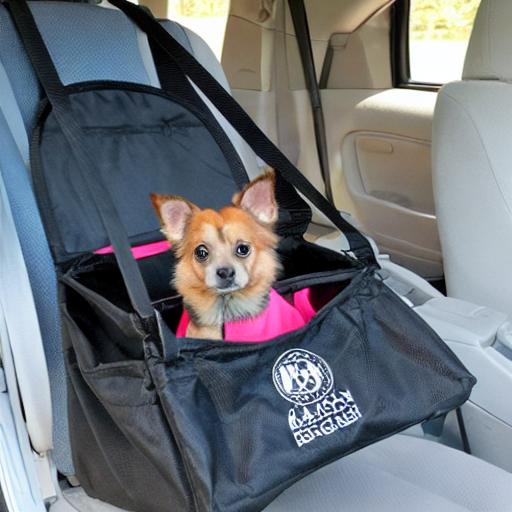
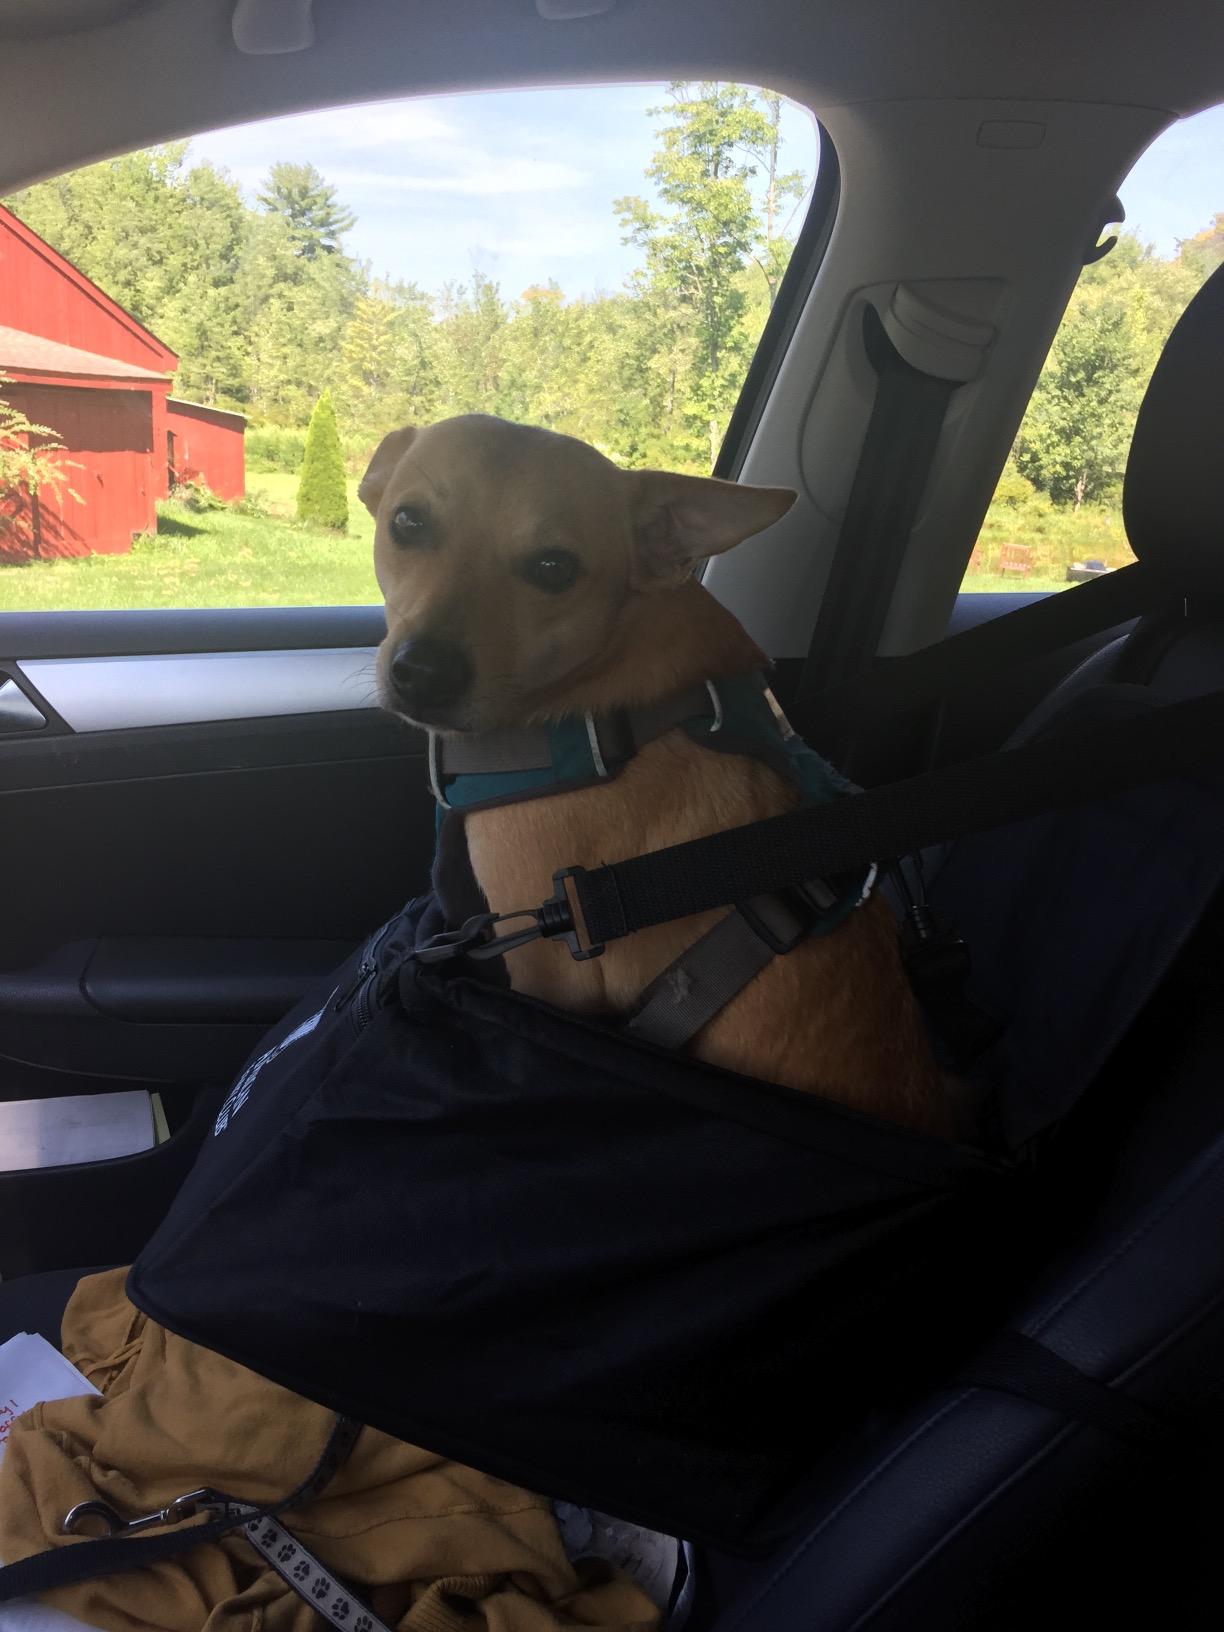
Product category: items_kennel
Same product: no